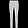
Label: Trouser